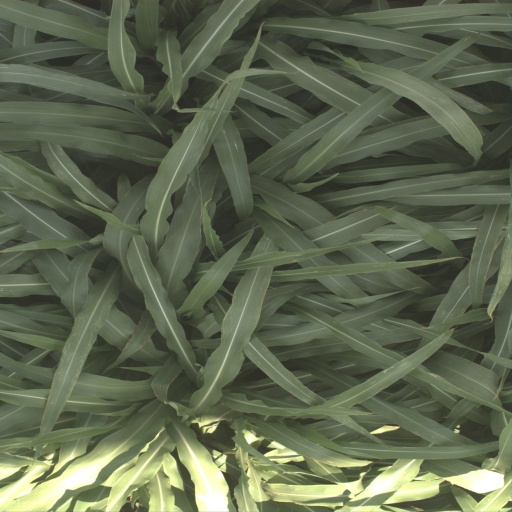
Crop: sorghum